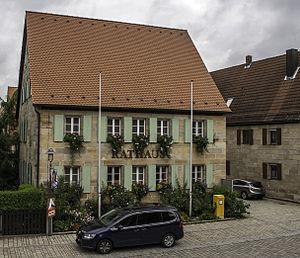
Ottensoos est une commune de Bavière, située dans l'arrondissement du Pays-de-Nuremberg, dans le district de Moyenne-Franconie.